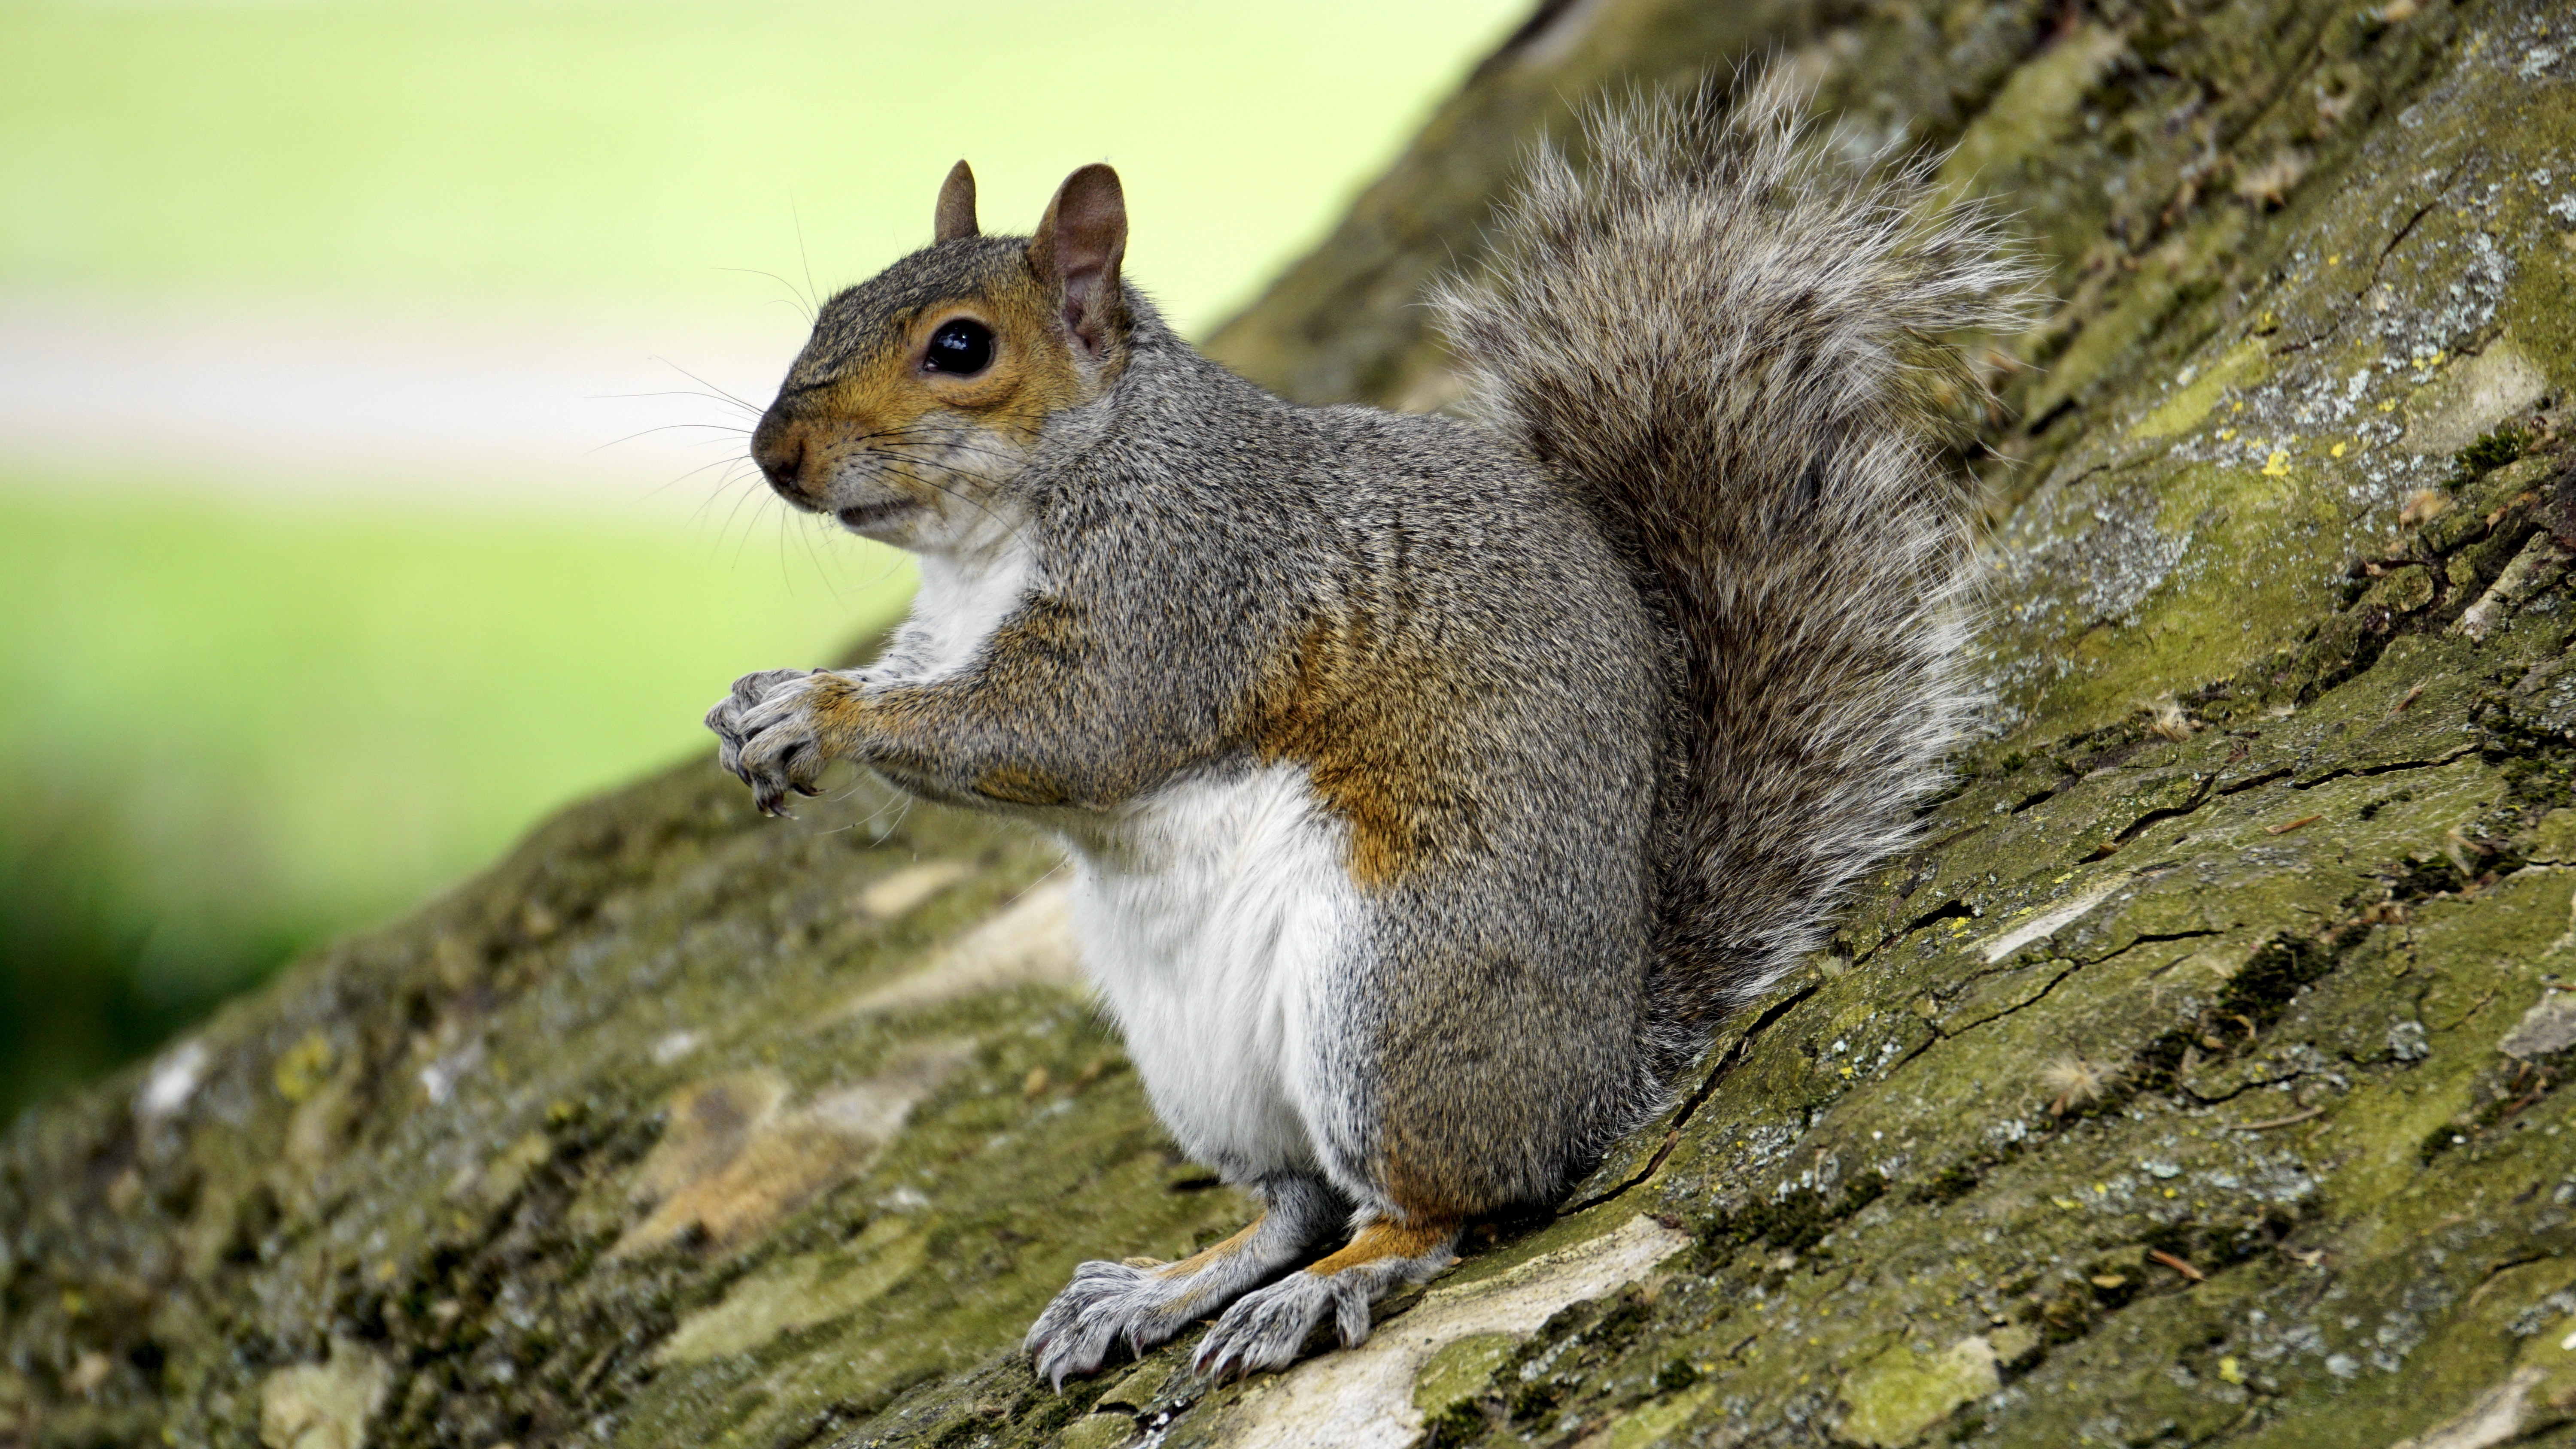
squirrel, mammal, vertebrate, grey squirrel, fox squirrel, ground squirrels, wildlife, rodent, snout, whiskers, tree, Douglas squirrel, organism, tail, plant, chipmunk, fawn, trunk, chinchilla